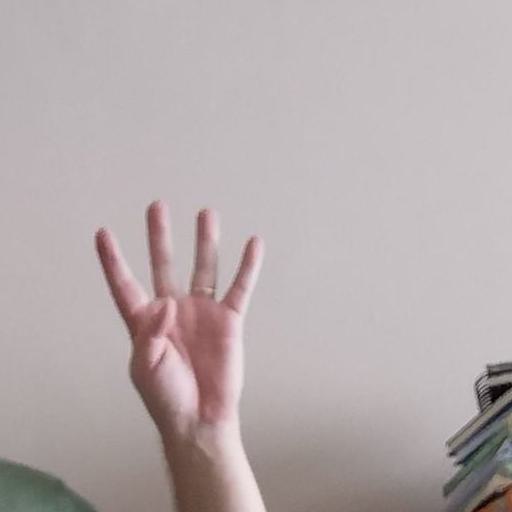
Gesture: four